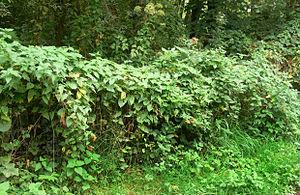
Liseron est un nom vernaculaire ambigu désignant en français certaines plantes herbacées vivaces à rhizome plus ou moins charnu, de la famille des Convolvulaceae, à tiges volubiles et feuilles en forme de flèche.